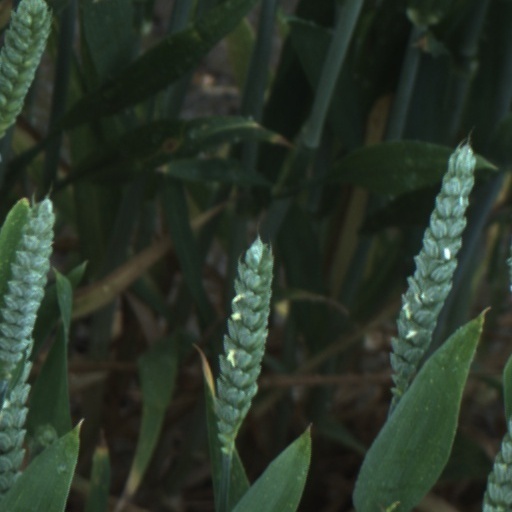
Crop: wheat